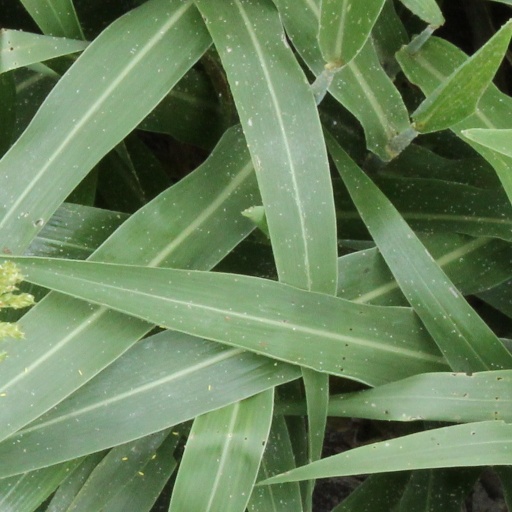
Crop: sorghum